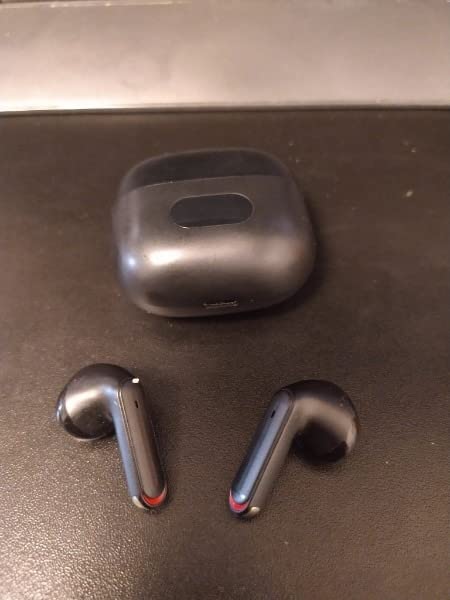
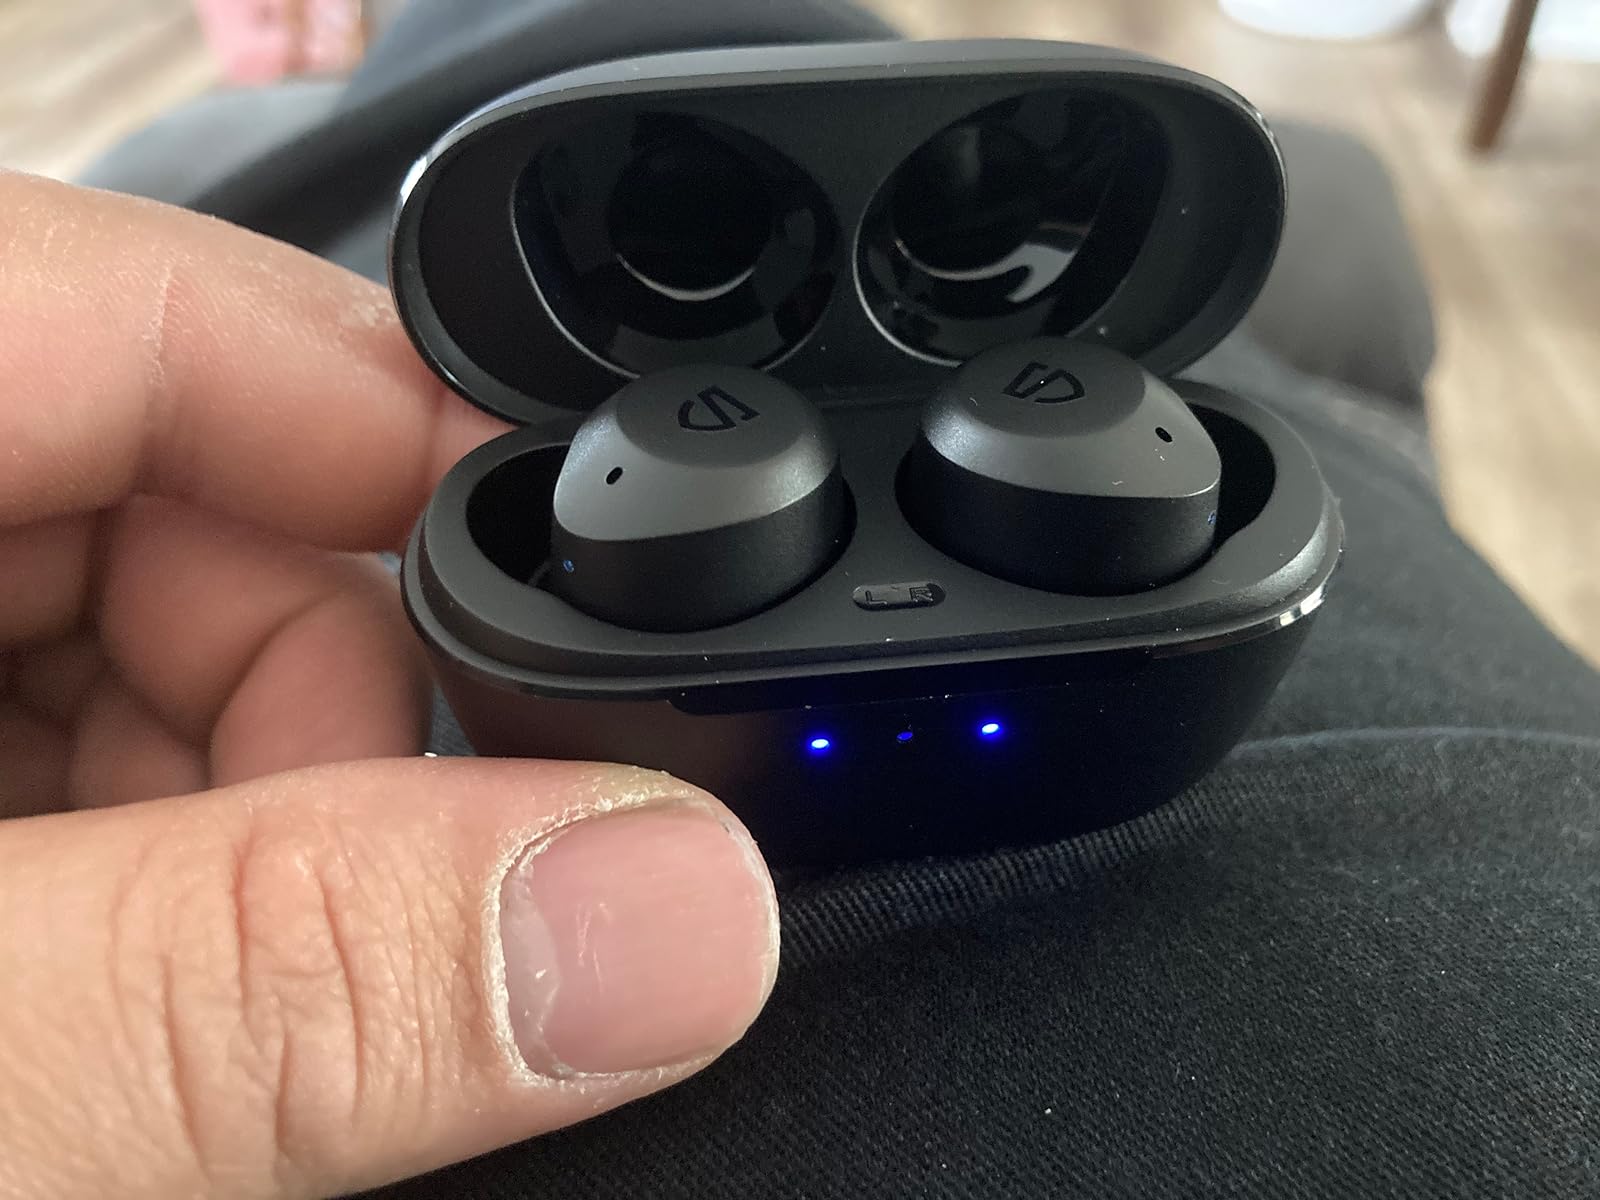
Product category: earbuds
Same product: no